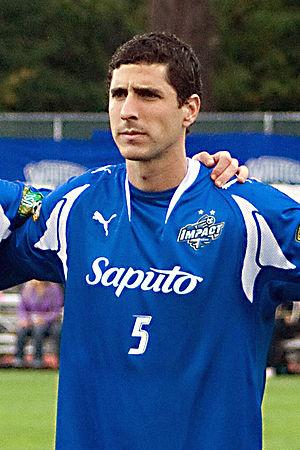
Nevio Pizzolitto, né le 26 août 1976 au Canada, est un joueur de soccer canadien ayant évolué au poste de défenseur central. Il a commencé sa carrière professionnelle, en 1995, avec l'Impact de Montréal et il a joué presque toute sa carrière avec l'Impact de Montréal. Sauf en 1999 où il a joué avec les Kickers de Richmond. Après avoir annoncé sa retraite le 28 mars 2012, il a accepté le poste de directeur technique avec le club de soccer de Monteuil, à Laval.